List of Nepenthes species

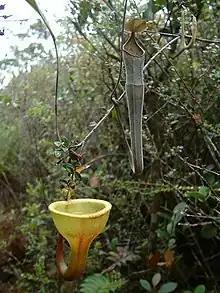
Sympatric upper pitchers of "N. jamban" (left) and "N. lingulata" (right) in Sumatran upper montane forest

This list of "Nepenthes" species is a comprehensive listing of all known species of the carnivorous plant genus "Nepenthes". It includes 179 recognised extant species, 2 incompletely diagnosed taxa, and 3 nothospecies. Three possible extinct species are also covered.